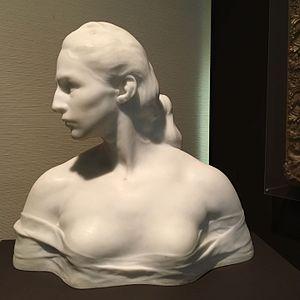
Victor Rousseau, né à Feluy le 15 décembre 1865 et mort à Forest le 17 mars 1954, est un sculpteur belge, issu d'une lignée de tailleurs de pierre.